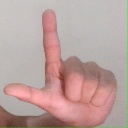
अक्षर: ल